Rocklawn Cemetery

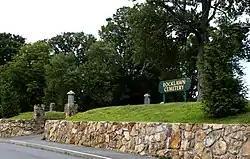

Rocklawn Cemetery is a historic cemetery on Stevens Street in Marlborough, Massachusetts. Established in 1813 as Chipman Cemetery, it was Marlborough's fifth cemetery. The Rocklawn section of the cemetery was added in 1855, giving the cemetery its present name. This section was laid out in the then-fashionable rural cemetery style, in contrast to the older section, which is laid out in a grid. The cemetery served as a major burying ground for the city from the mid-19th century into the 20th century.